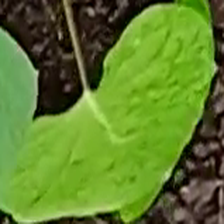
Weed species: Obscure_morning _glory(Ipomoea obscura)